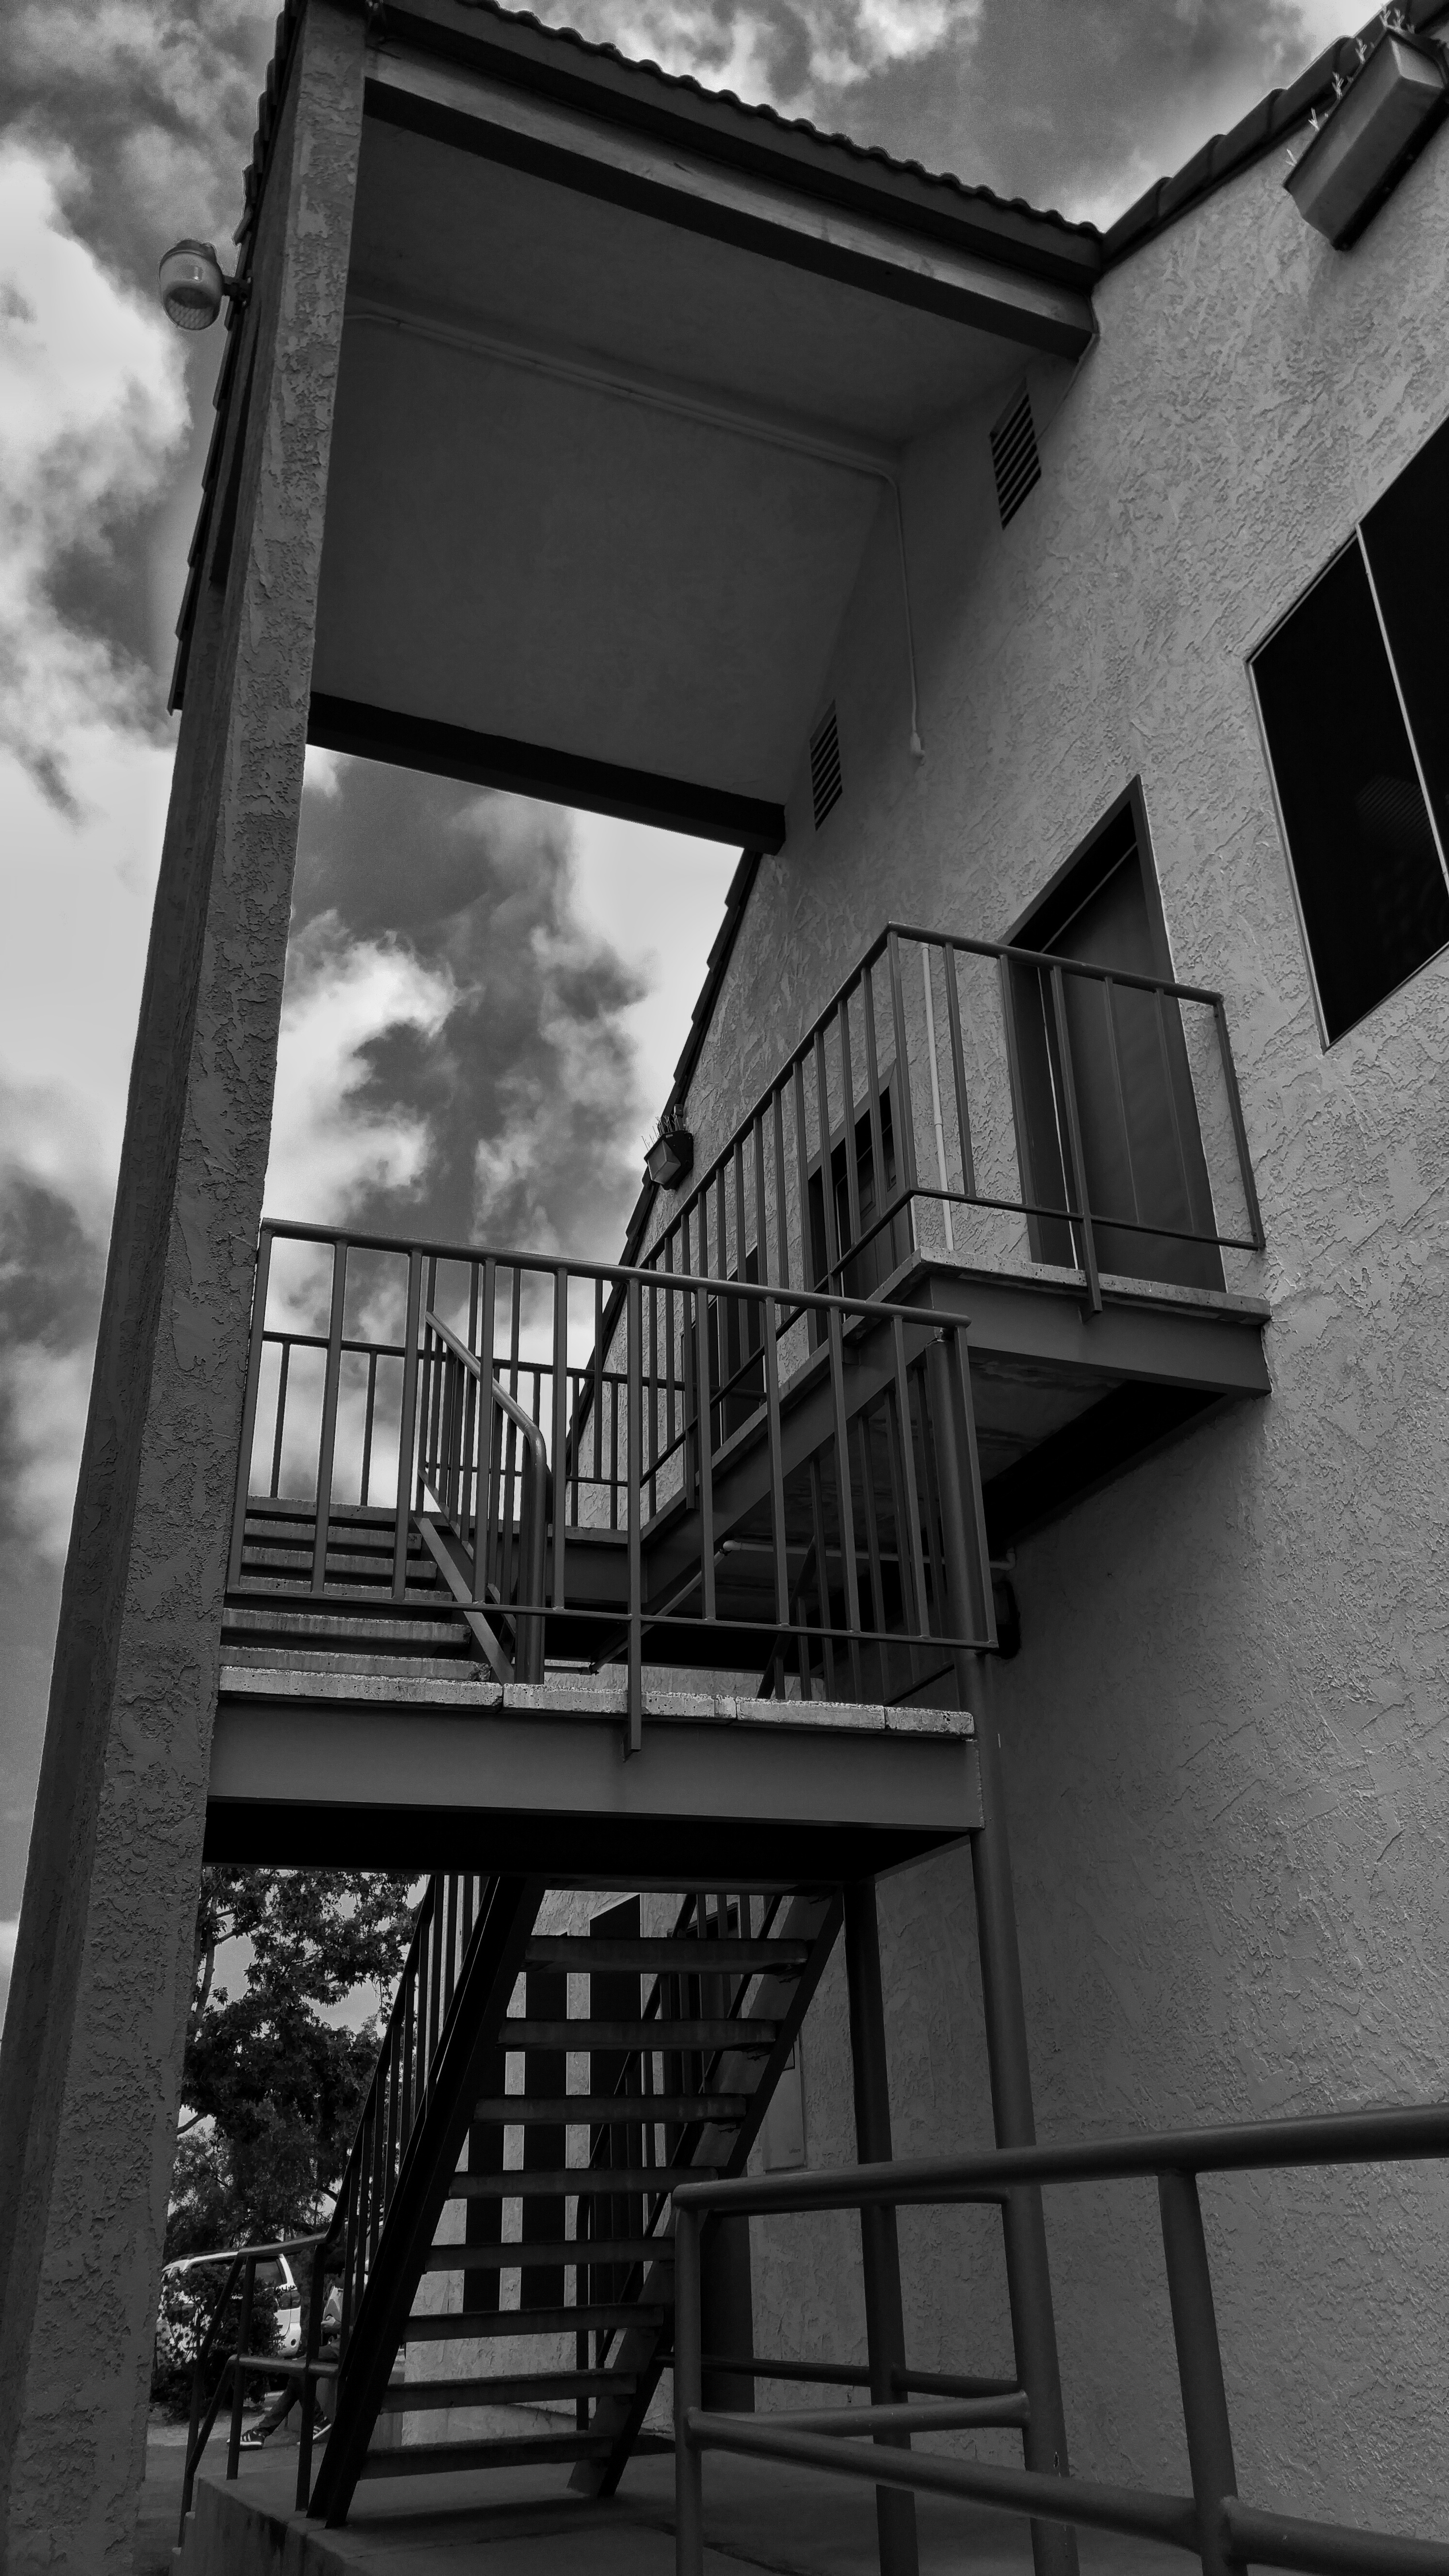
black and white, architecture, road, white, street, photography, house, window, facade, black, monochrome, stairs, photograph, shape, urban area, monochrome photography